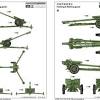
Label: D-30